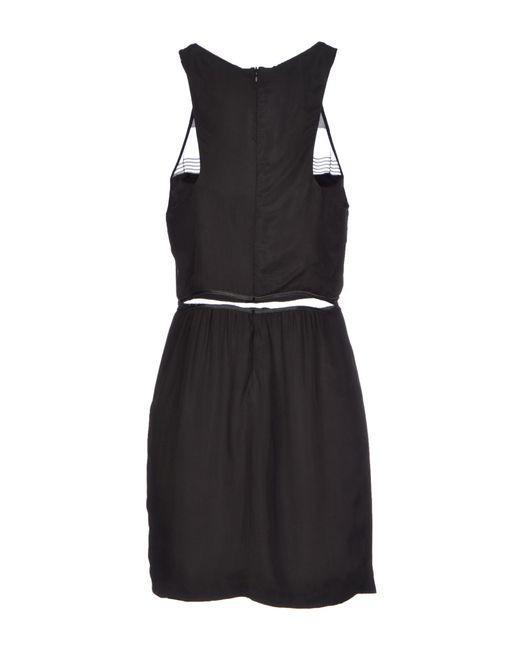
Kurzes schwarzes Kleid mit kurzen Ärmeln für Erwachsene